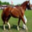
Label: horse